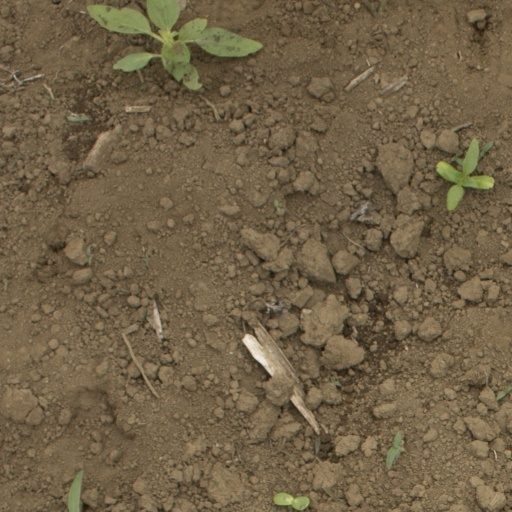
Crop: Jerusalem artichoke